Aimé Félix Tschiffely

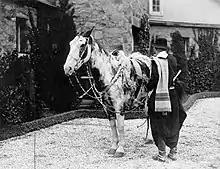
Aimé Félix Tschiffely with "Mancha", one of the two horses that he rode during the Buenos Aires-New York voyage that took 3 years, from 1925 to 1928.

A. F. Tschiffely was born into an old Swiss family in Bern in 1895 where he was educated and became a teacher. An adventurer at heart, he left Switzerland to teach in England in his early 20s, but found a new passion as a professional footballer and boxer. He then moved to Buenos Aires where he settled into teaching again, at St. George's College, Quilmes, and later as the temporary headmaster of the Buenos Aires English High School, but still found time on long vacations for adventures riding horses and exploring the surrounding pampas.